American Latinas in World War II

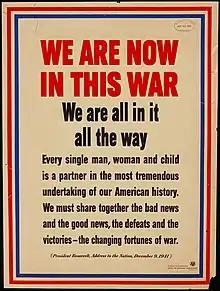
A U.S. World War II poster calls for all members of American society to contribute to the war effort.

American women of Spanish and Latin American descent, also known as Latinas, contributed to the United States' efforts in World War II both overseas and on the homefront.